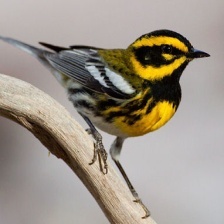
Species: TOWNSENDS WARBLER
Scientific name: SETOPHAGA TOWNSENDI